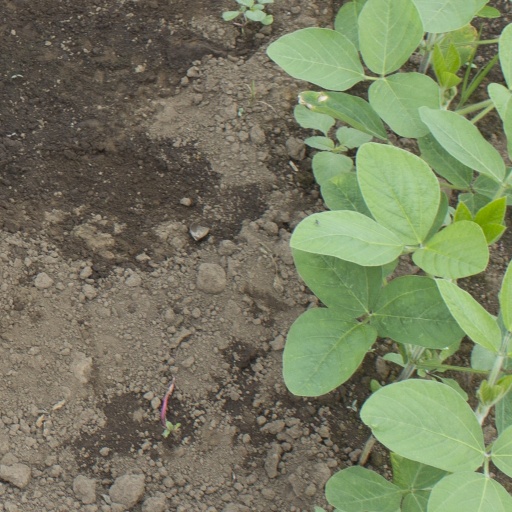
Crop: soybean